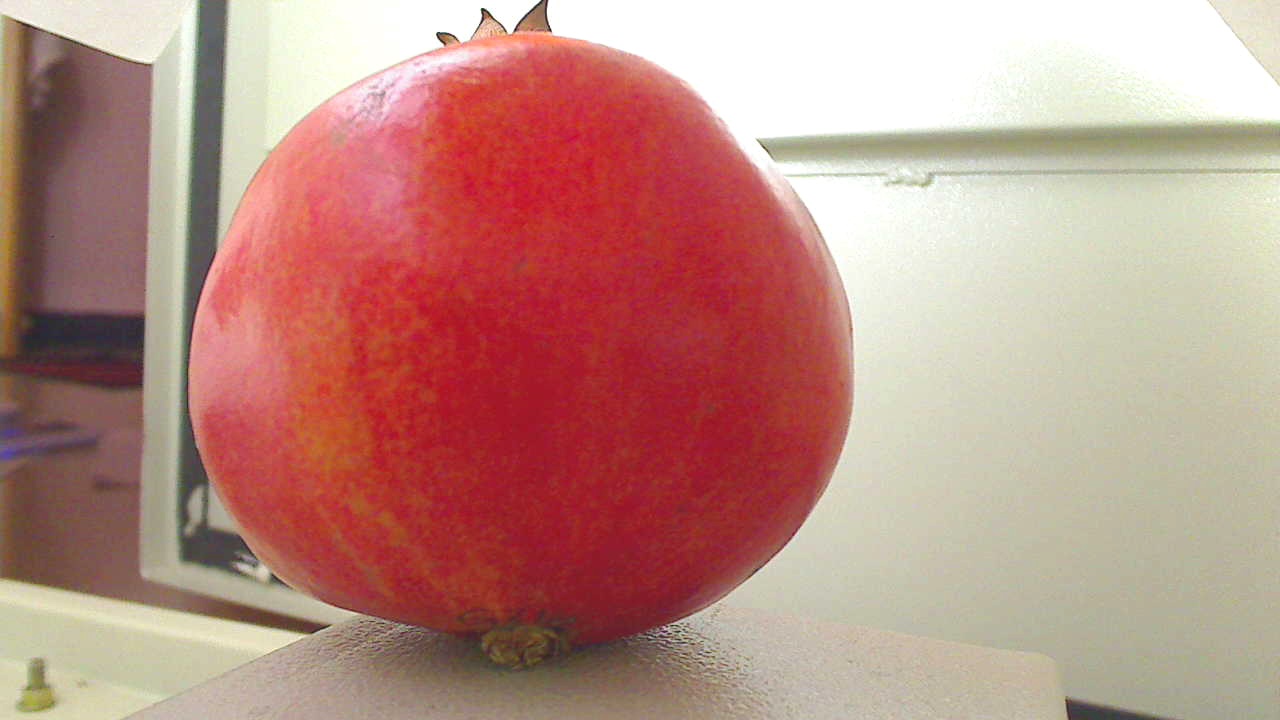
Grade: grade-1
Quality: quality-3